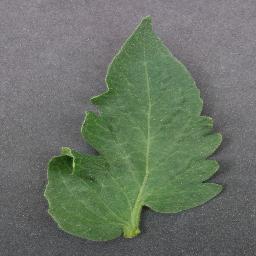
Label: Tomato___healthy